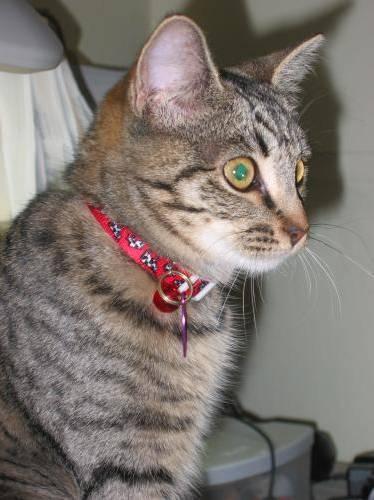
cat